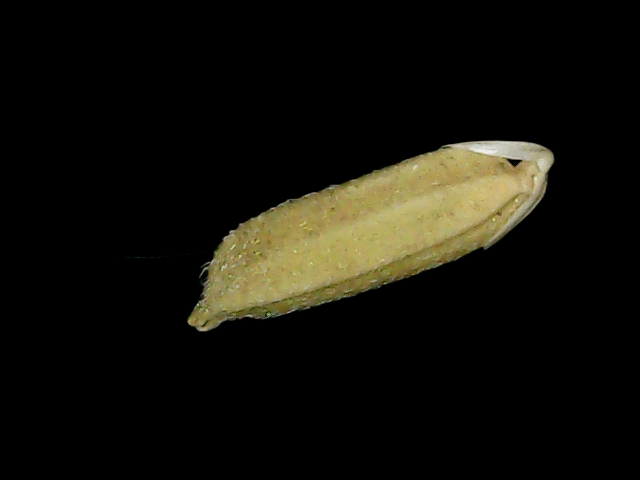
Rice variety: Bd49